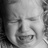
Emotion: sad